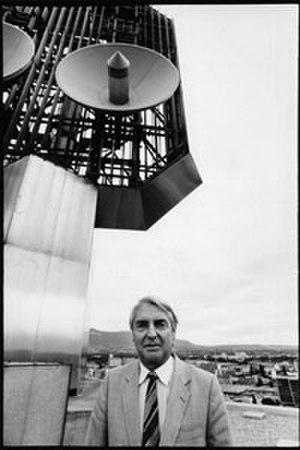
Alexandre Burger, né en 1920 à Bussigny et mort le 10 février 2009 à Genève, est un journaliste suisse.